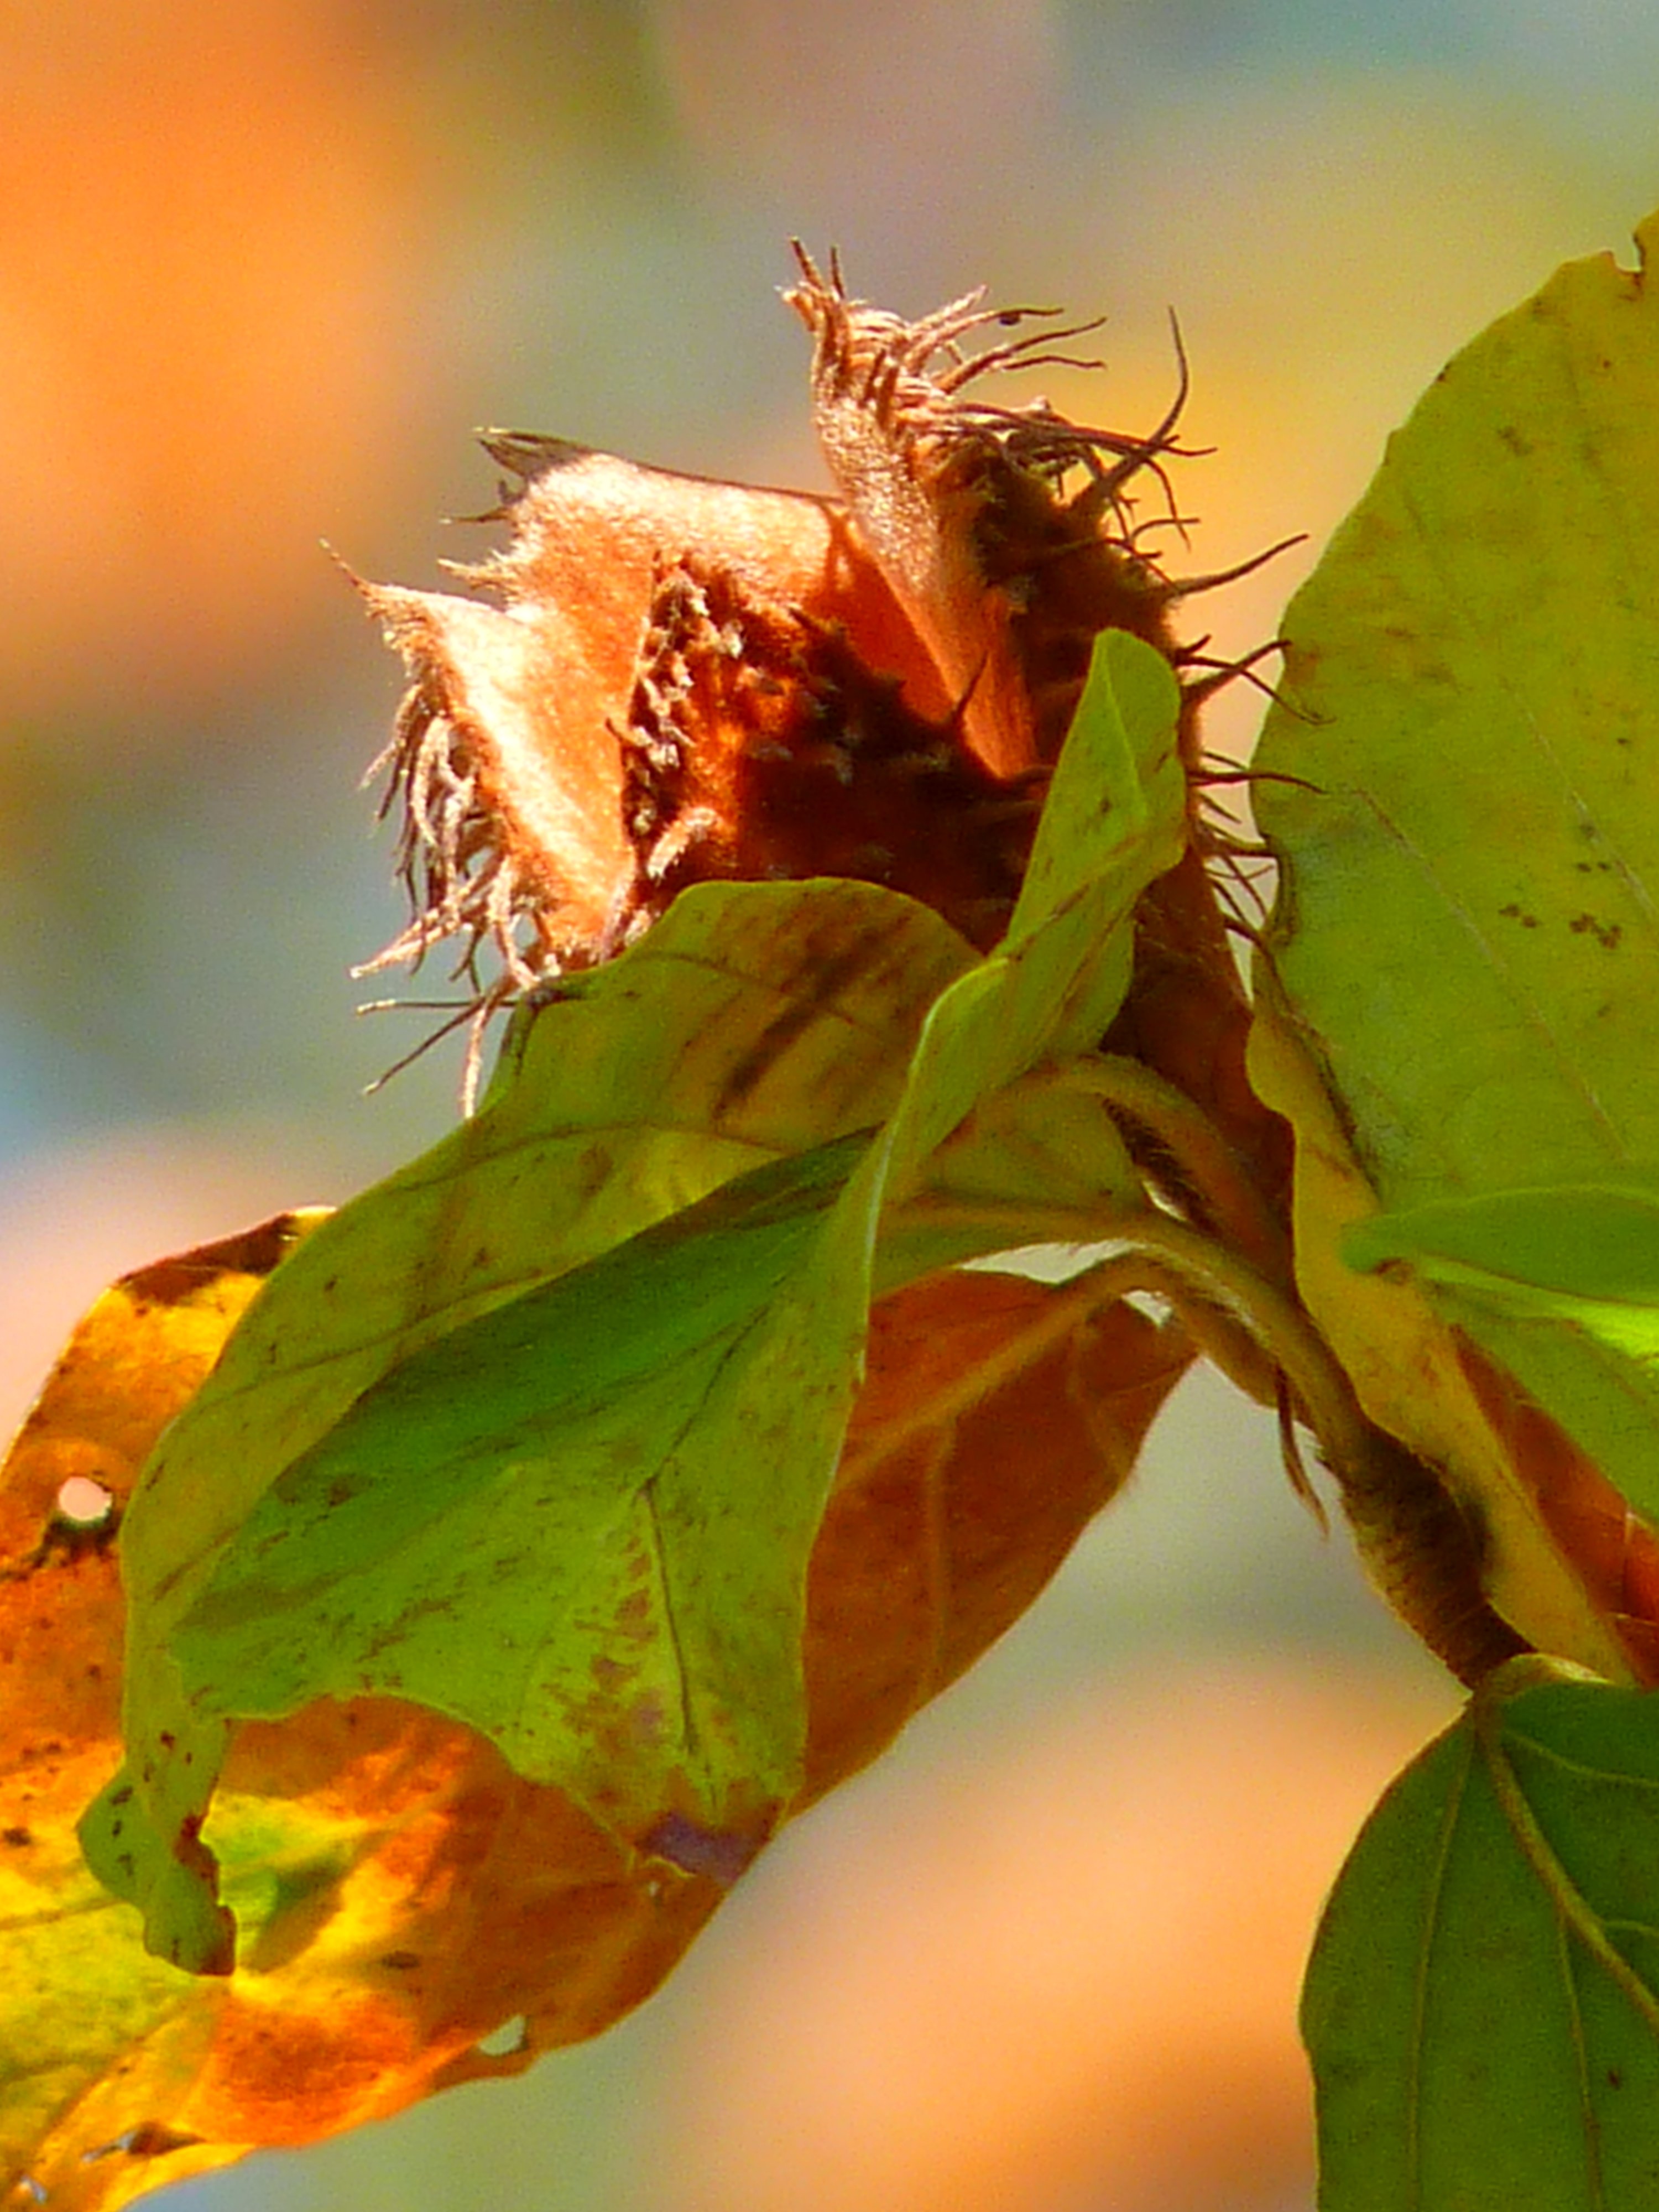
tree, nature, branch, plant, sunlight, leaf, flower, green, autumn, botany, yellow, flora, season, maple leaf, close up, beech, macro photography, flowering plant, beechnut, plant stem, woody plant, land plant